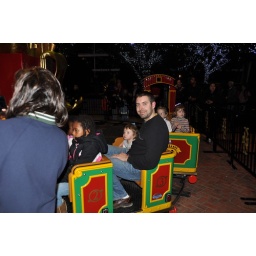
Daddy and me riding the miniature train underneath the big glass Christmas Tree